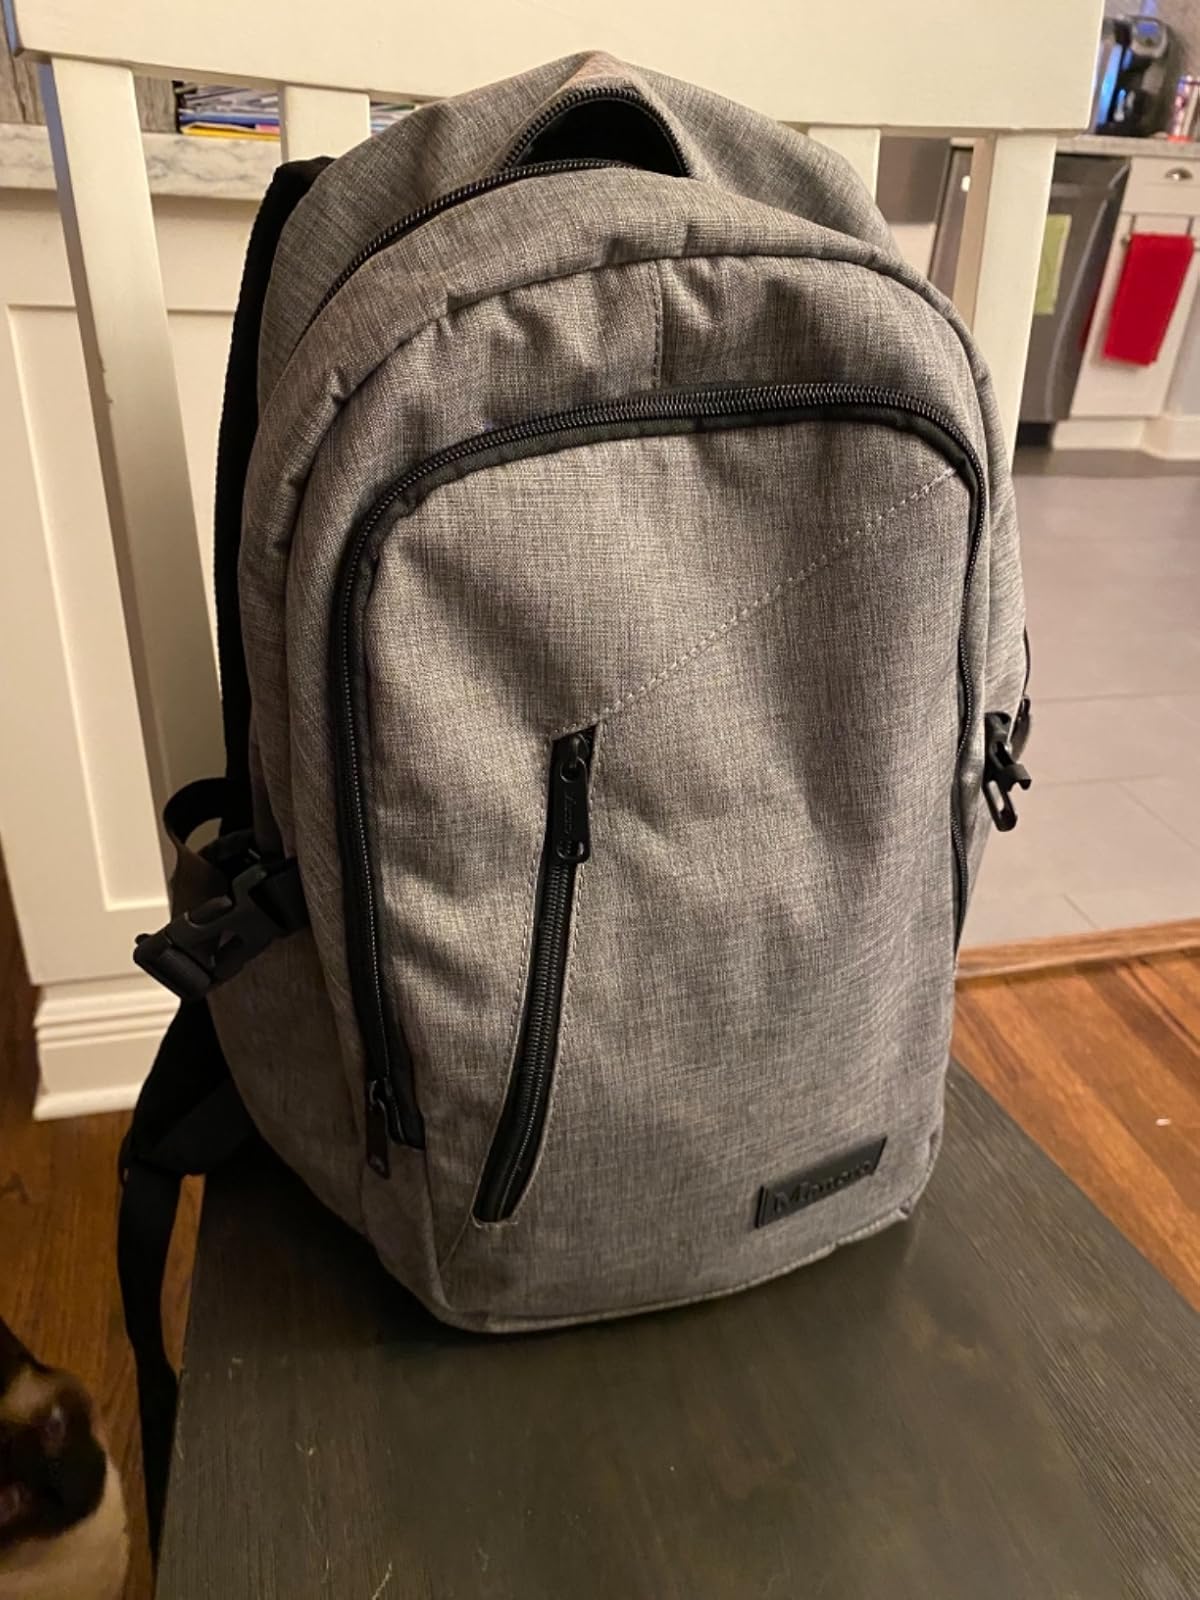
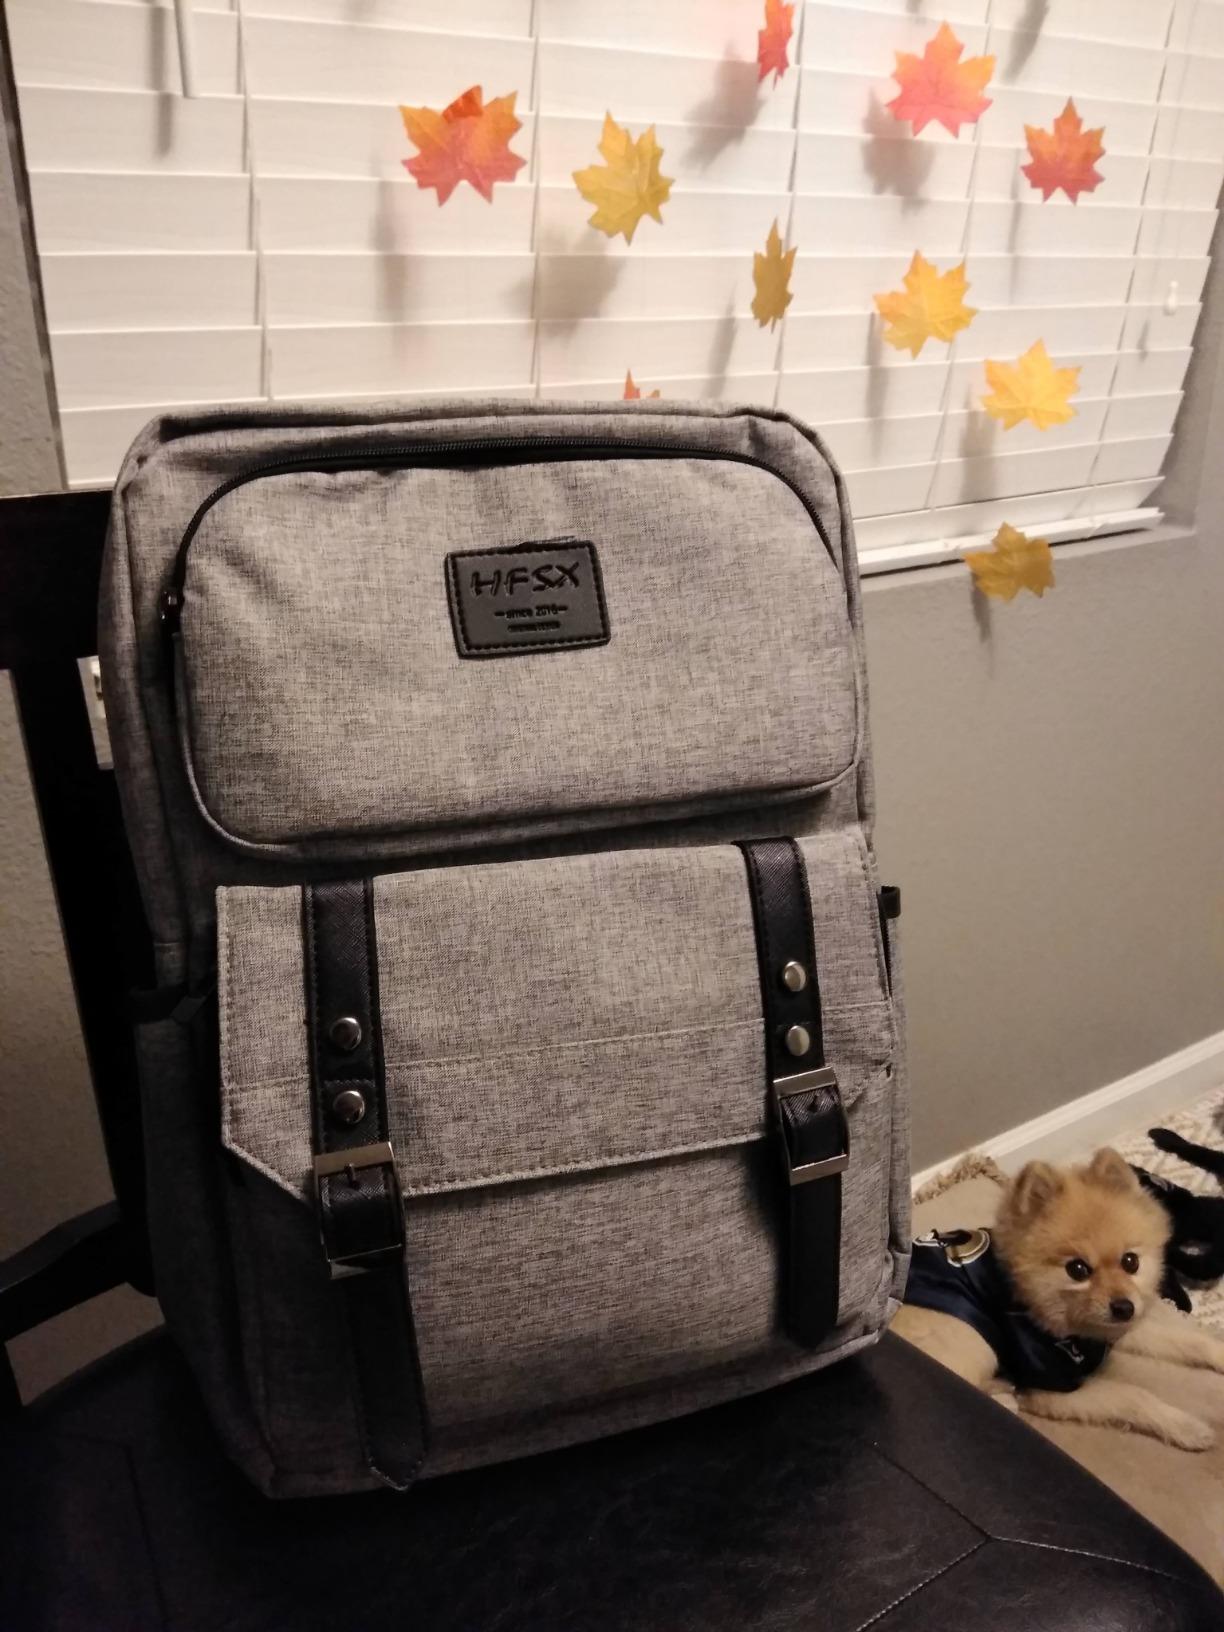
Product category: bag
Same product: no